Shaftesbury Theatre

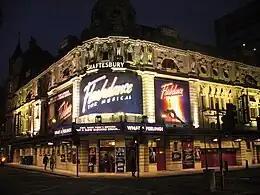
The theatre at night, 2010

During the decade the external façades of the theatre were renovated, and the original early-20th-century canopy was uncovered and restored. The auditorium was reconfigured, air conditioning and ventilation updates, and a fly tower with increased technical capability was constructed.